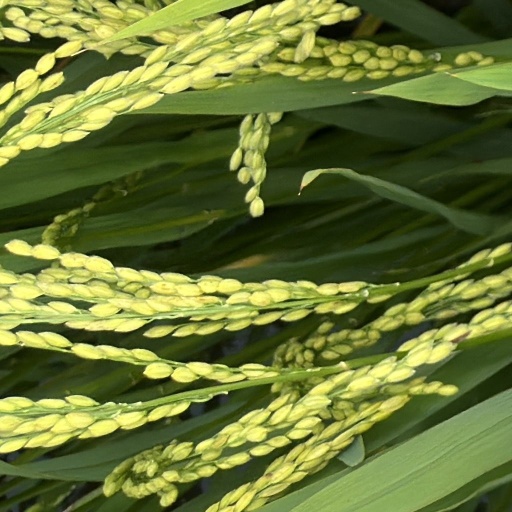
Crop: rice